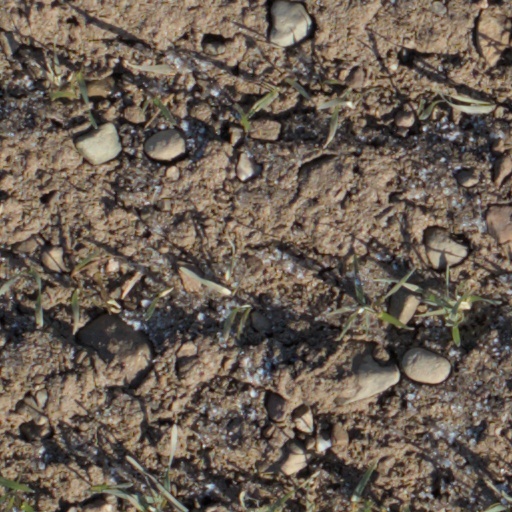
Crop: wheat